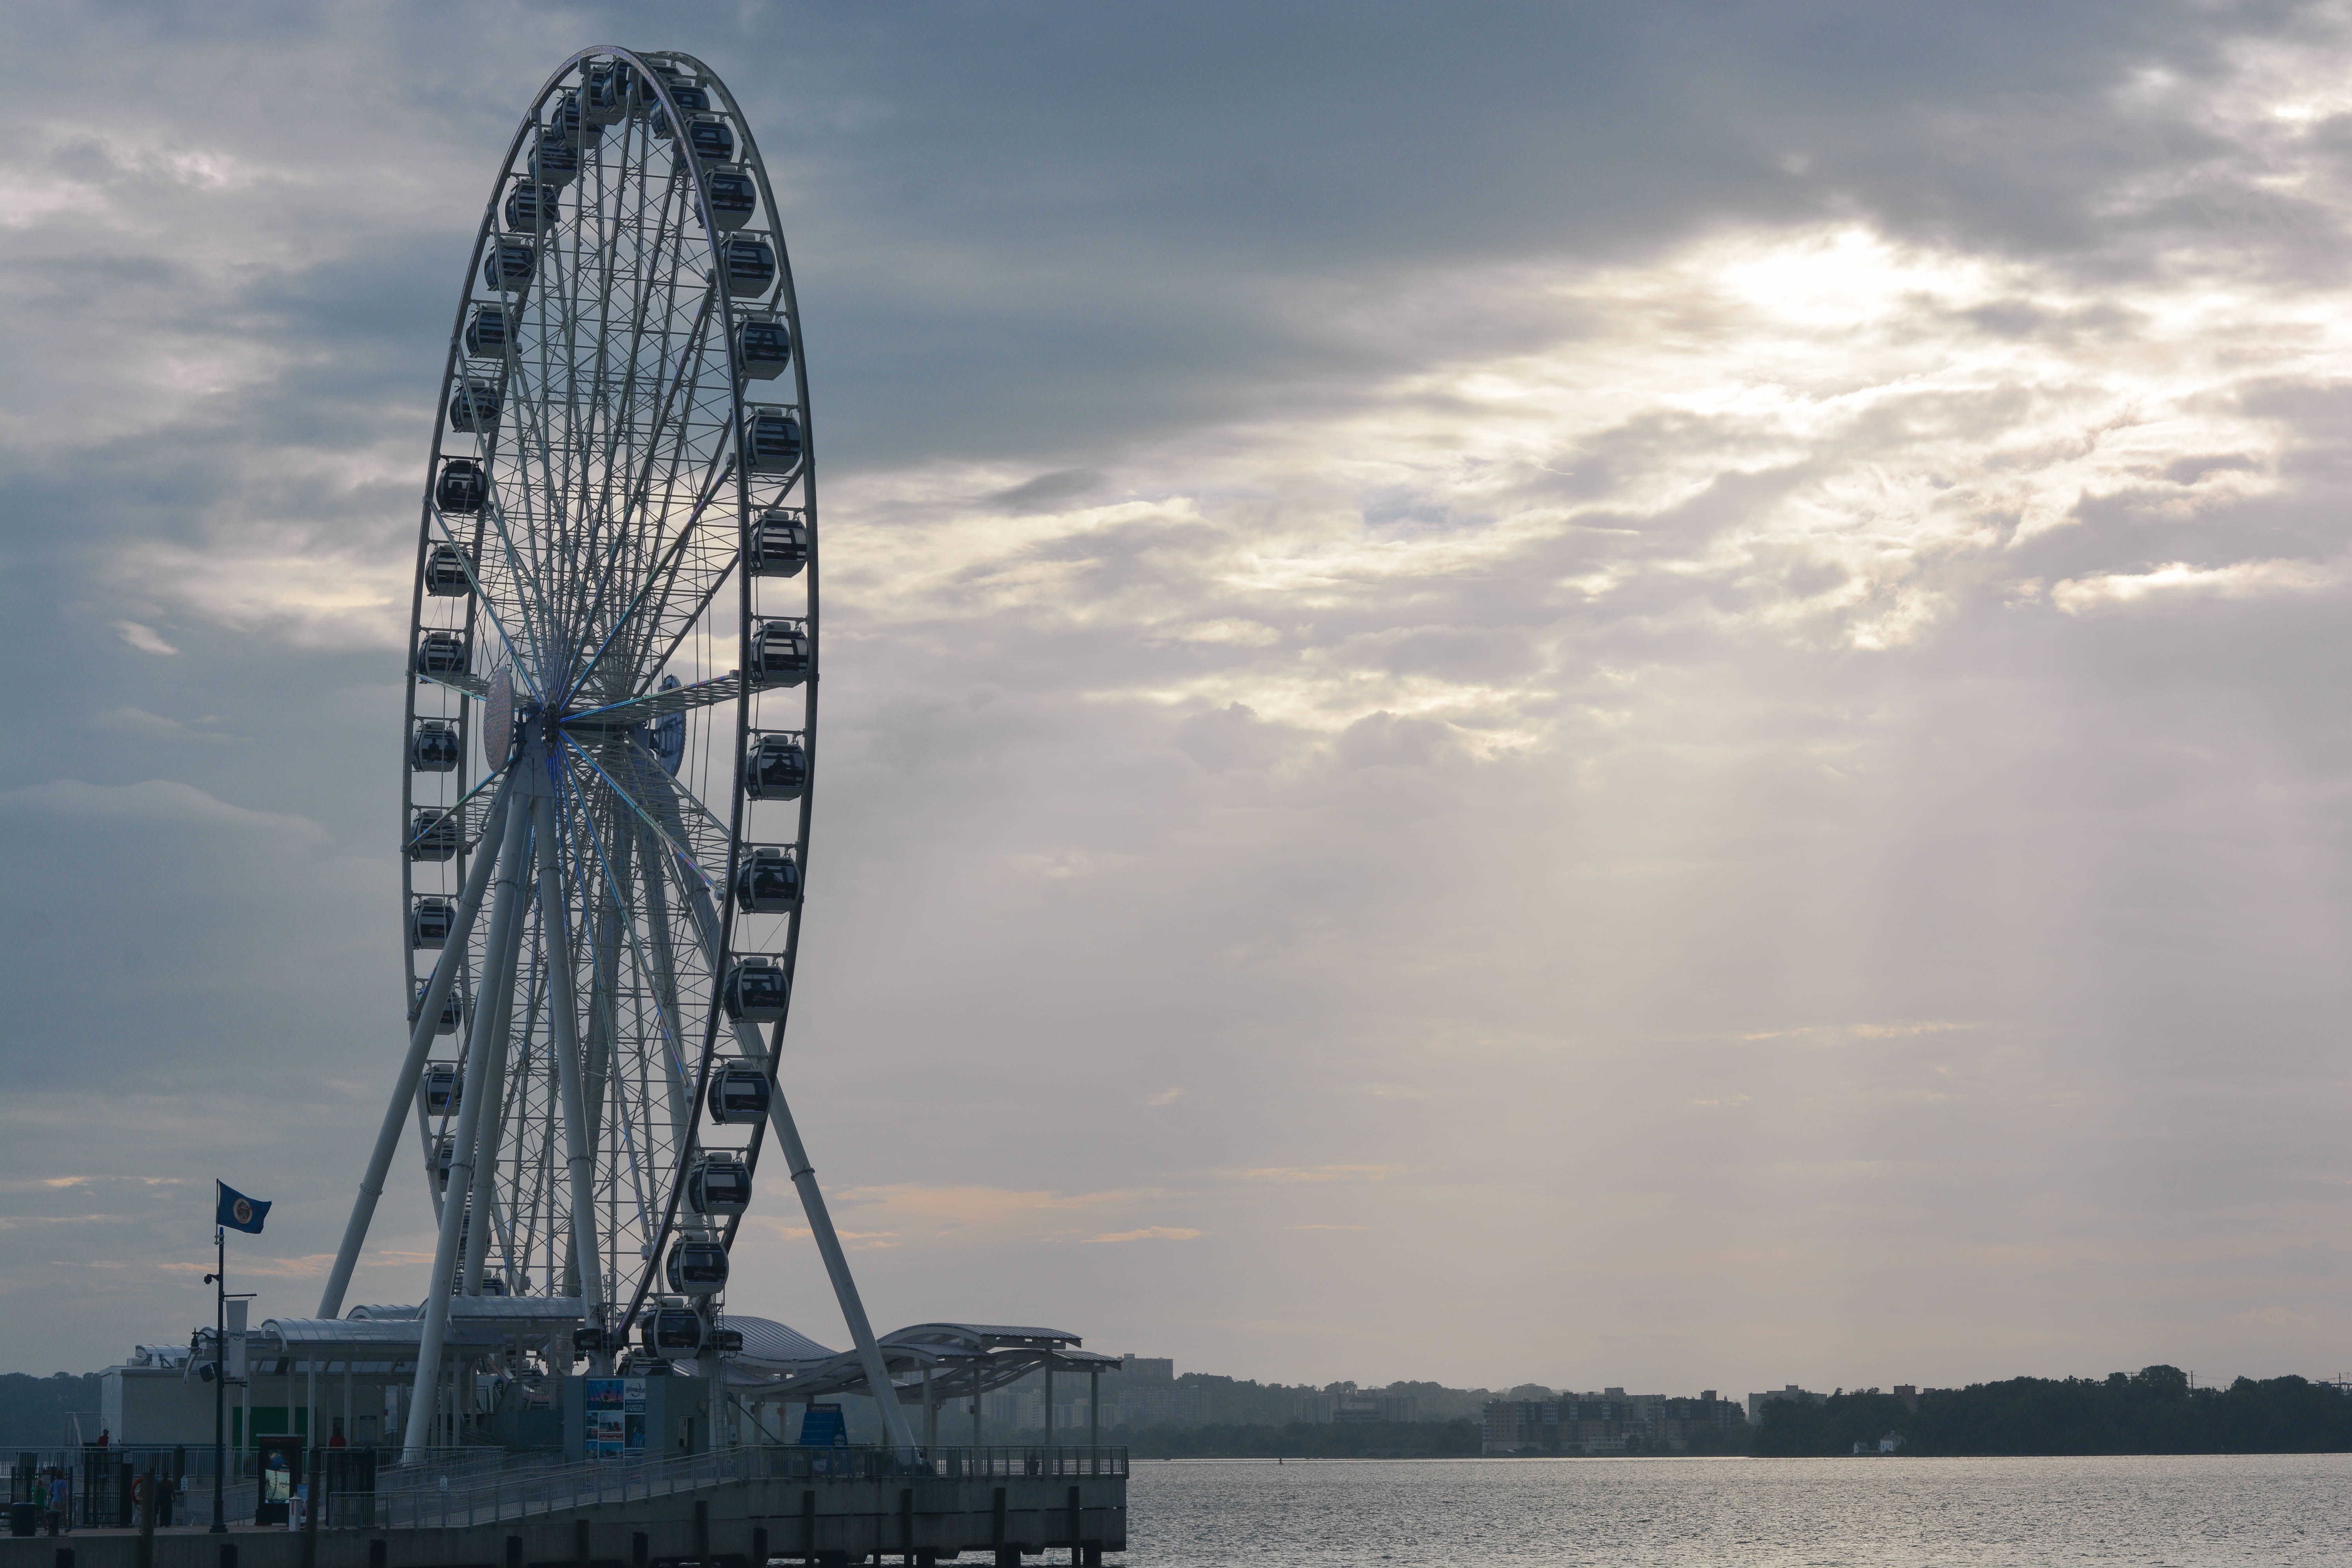
sea, reflection, vehicle, tower, atmosphere of earth